Kerala Sasthra Sahithya Parishad

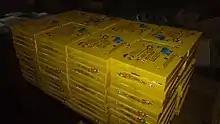
Books published by KSSP

In 2004, KSSP conducted a survey of the living conditions in Kerala. The survey was titled "Kerala Padanam-Keralam engane jeevikkunnu Keralam Engane Chinthikkunnu", translated as "The Kerala Study-How Does Kerala Live? How Does Kerala Think?". It covered about 6000 households in the state. The activists spent time with each family to understand their lifestyle and thoughts. The population of Kerala has been divided into four classes or groups. Around 40% of the people are very poor, and only a minority of about 10% of the people belong to the upper middle class and control their state of affairs. The findings were published in a book with the same title as the survey "Kerala Padanam-Keralam engane jeevikkunnu Keralam Engane Chinthikkunnu".